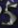
Number: 5